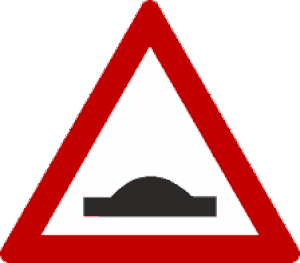
Diagramme de la signalisation routière luxembourgeoise